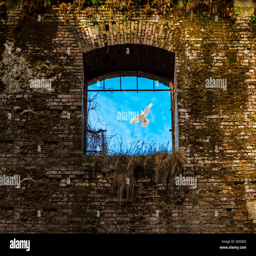
window of the old ruined house and white pigeon in flight